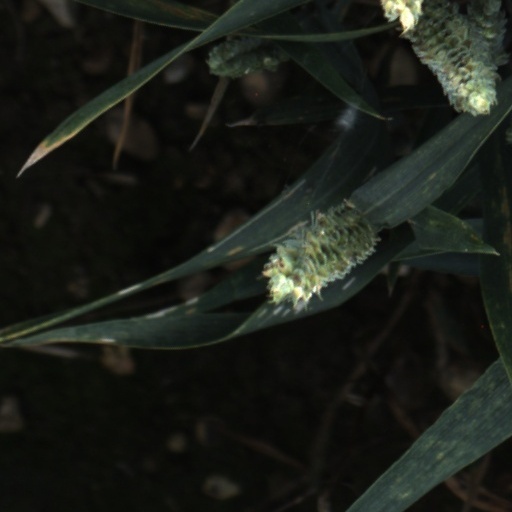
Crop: wheat